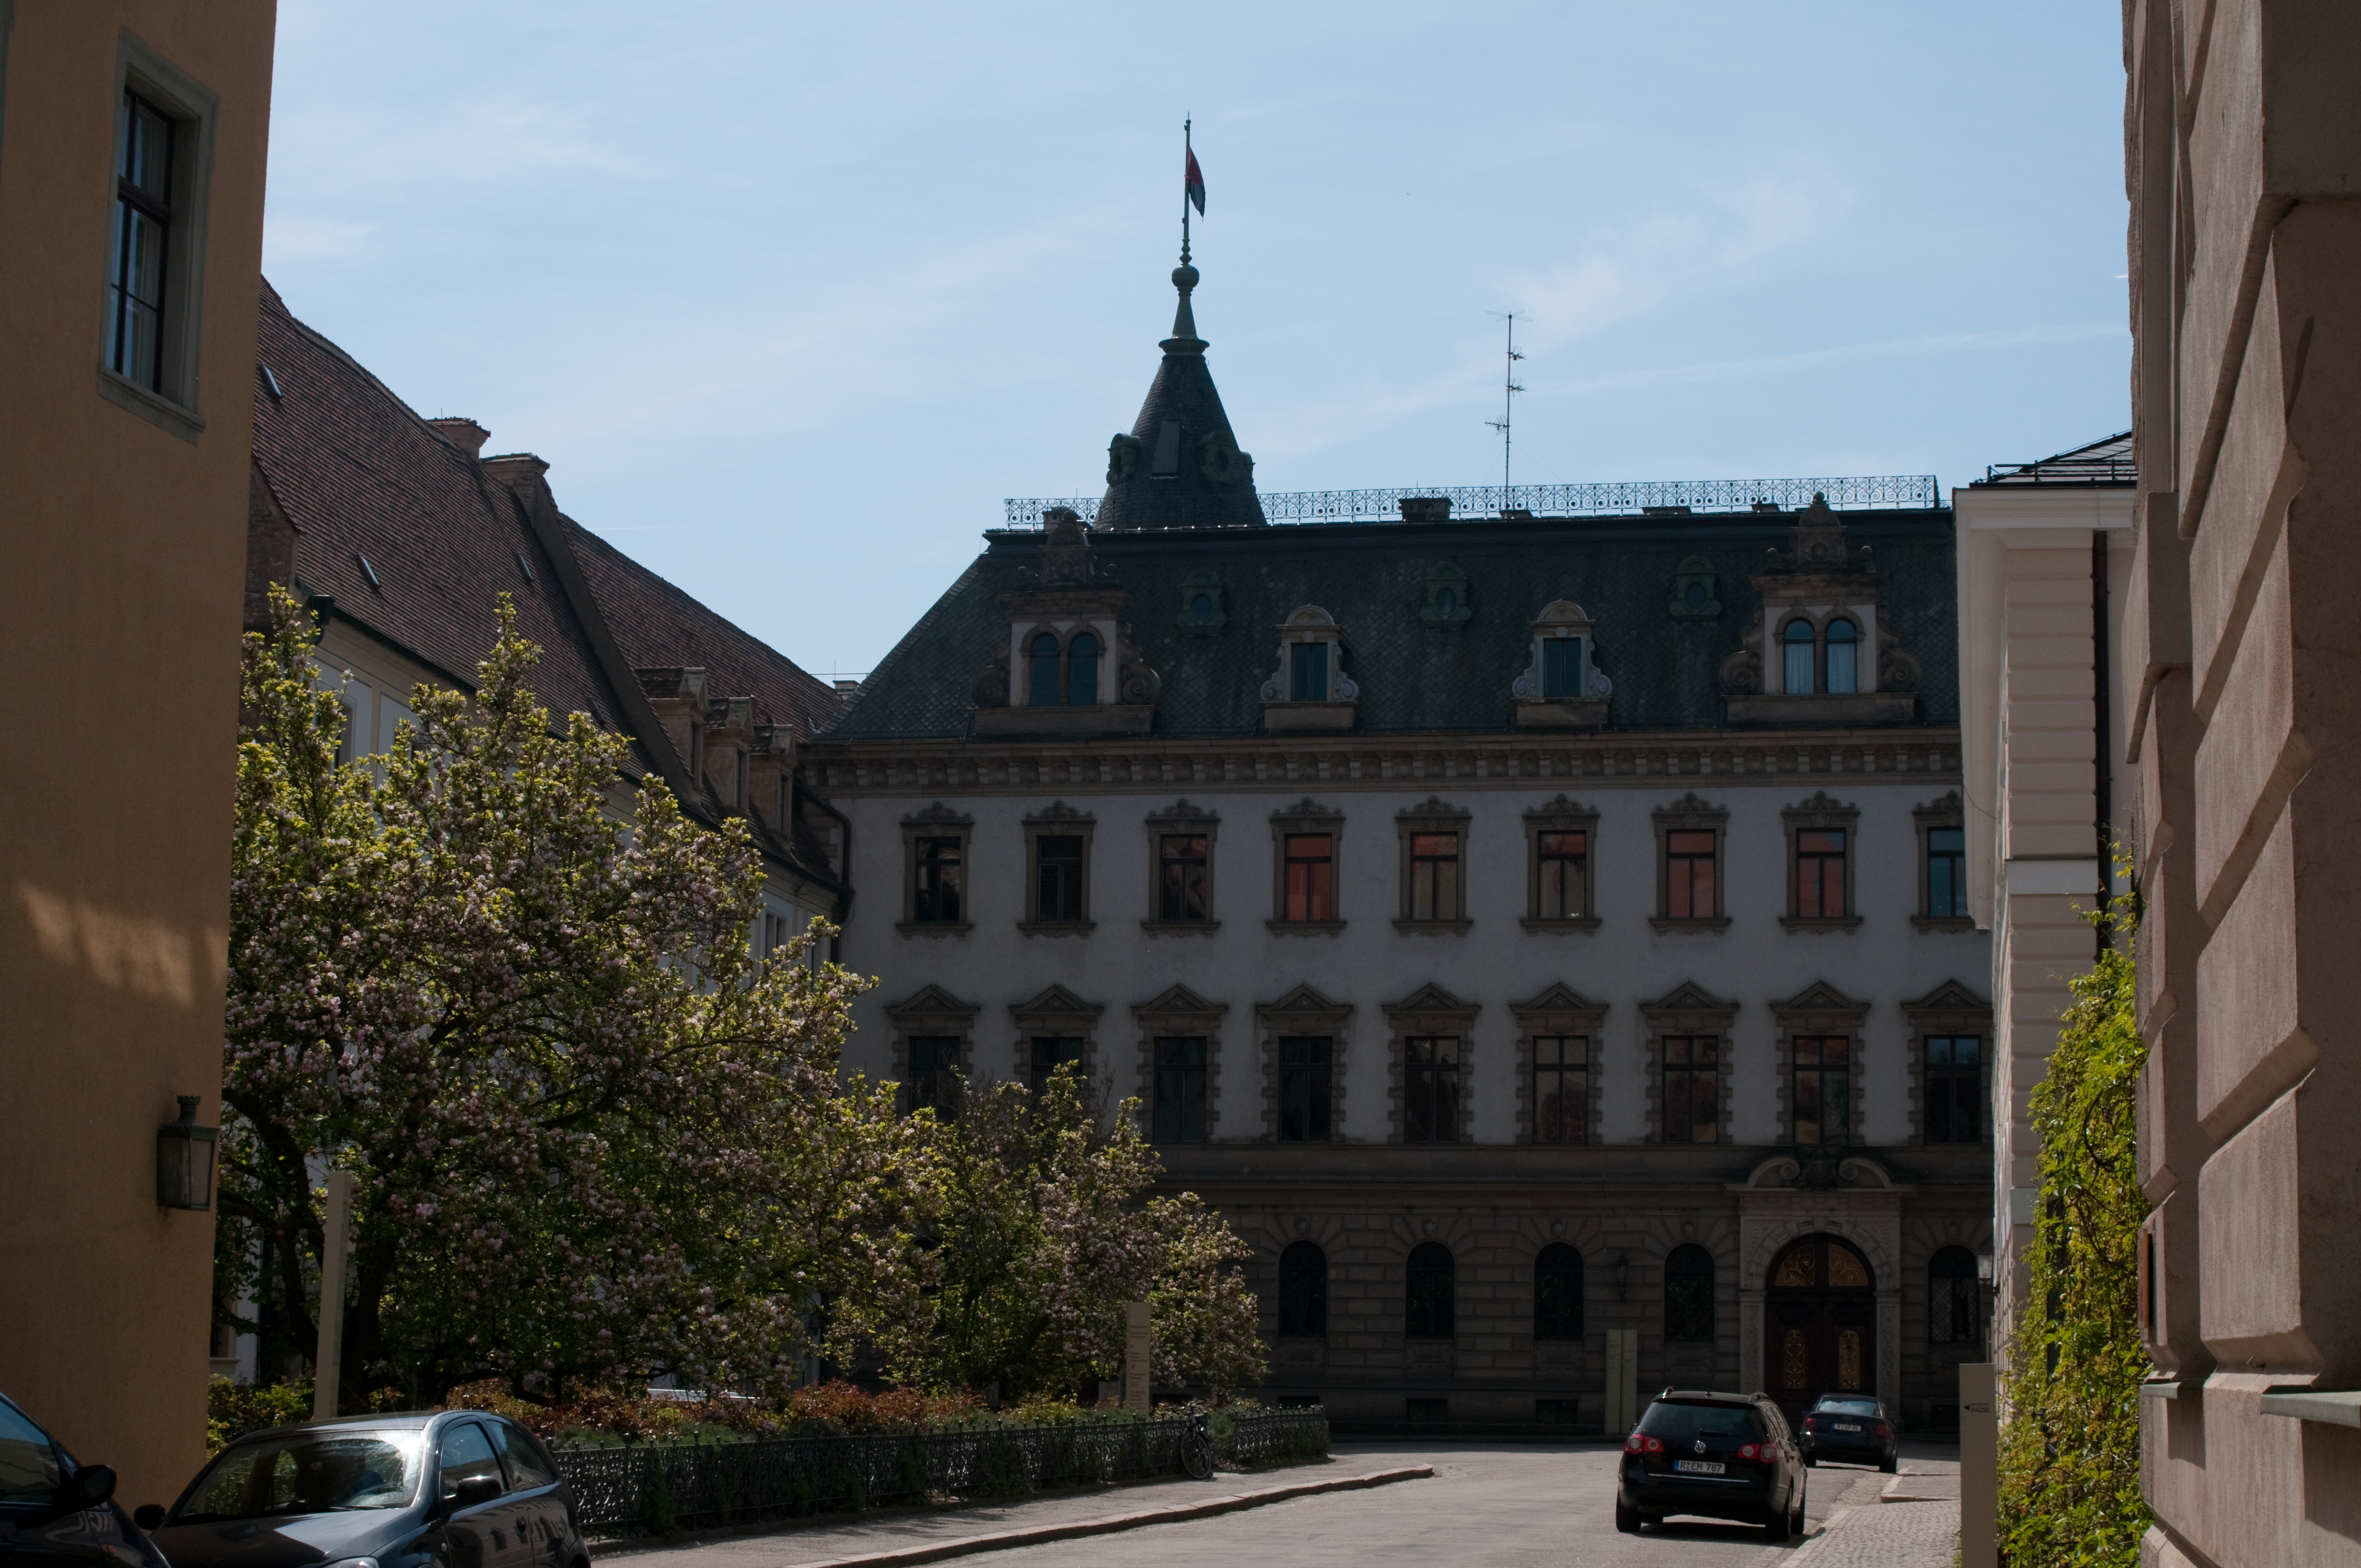
architecture, town, building, palace, city, downtown, plaza, landmark, facade, nikon, tourism, town square, regensburg, nikond300, d300, ratisbona, neighbourhood, human settlement